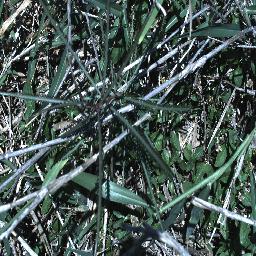
Label: parkinsonia